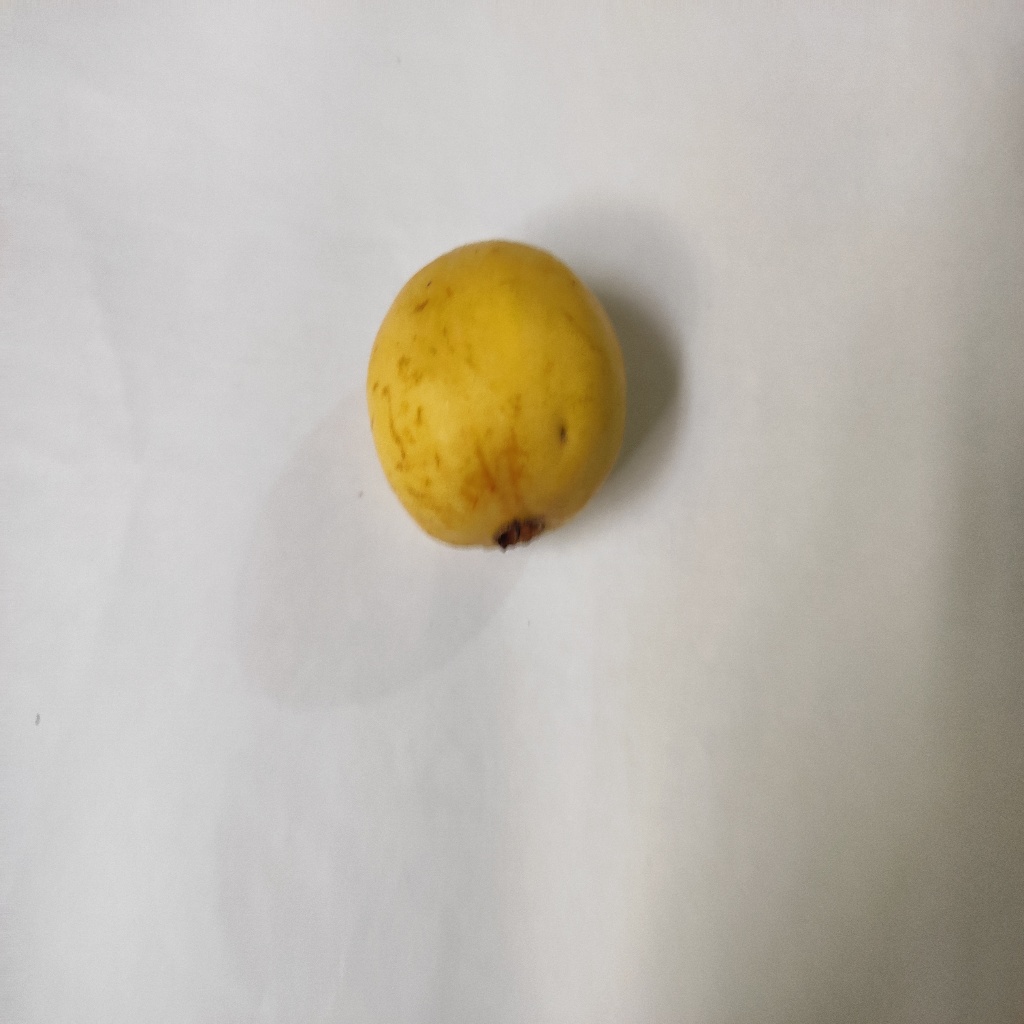
Crop: guava
Quality class: Class_A